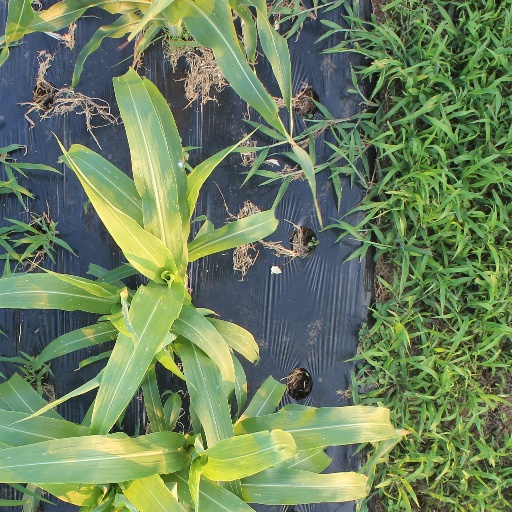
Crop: sorghum